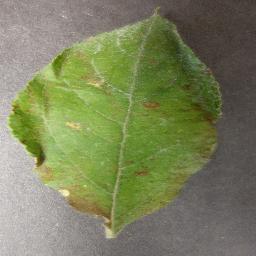
Label: Apple___Cedar_apple_rust